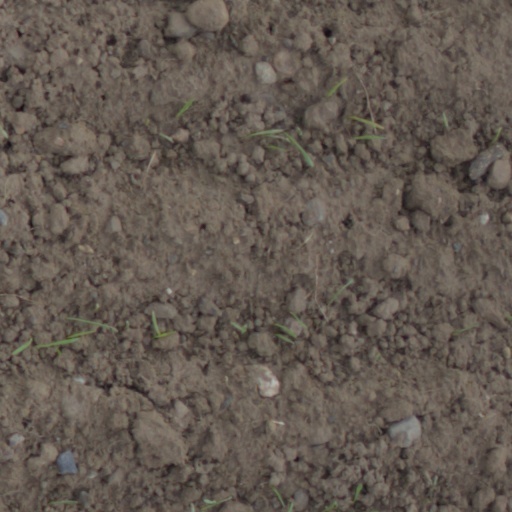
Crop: wheat